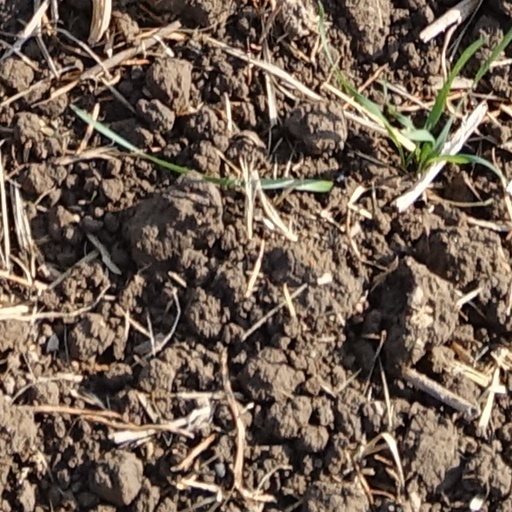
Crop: wheat